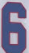
Number: 6